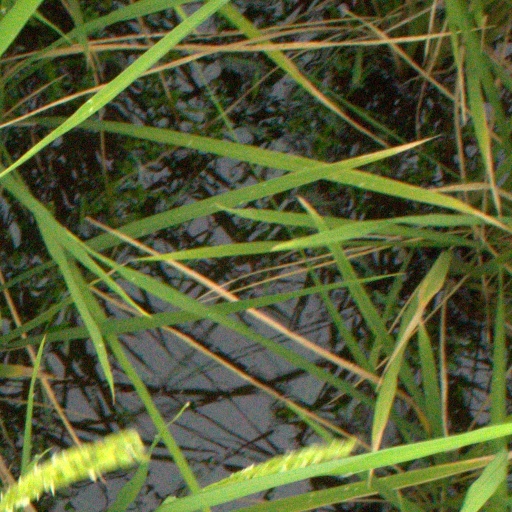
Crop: rice